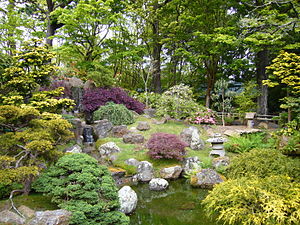
Roji
Roji - japansk tehave
Roji eller chaniwa er en af de japanske havetyper, der på dansk hedder 'tehaven'.